Greg James (tattoo artist)

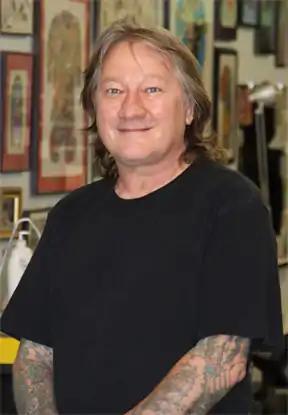
Greg James at Tattoos Deluxe on September 24, 2012

Greg James is a well-known tattoo artist. Greg's tattoo designs and original artwork have appeared in magazines, books, documentaries, and at the Hard Rock Cafe.